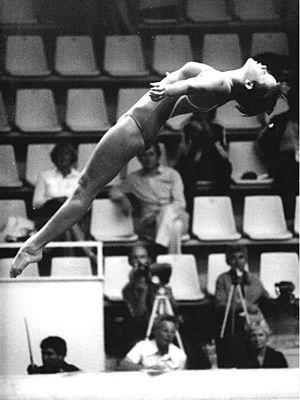
Martina Proeber, née le 4 janvier 1963 à Rostock, est une ancienne plongeuse est-allemande, médaillée d'argent olympique en 1980.